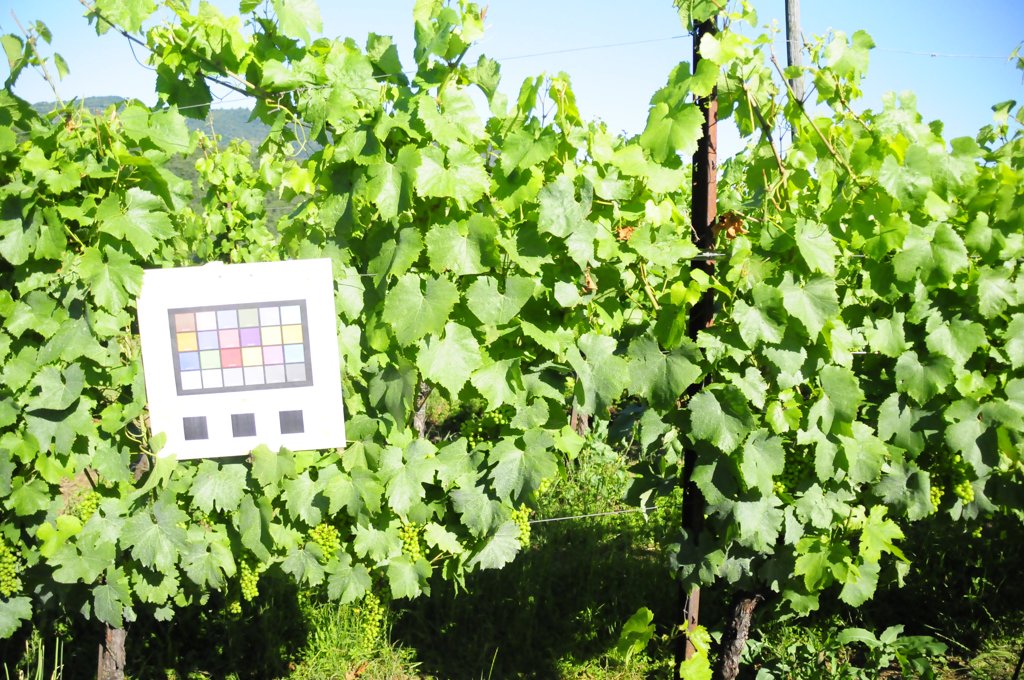
Berries visible: 345
Grape clusters: 14